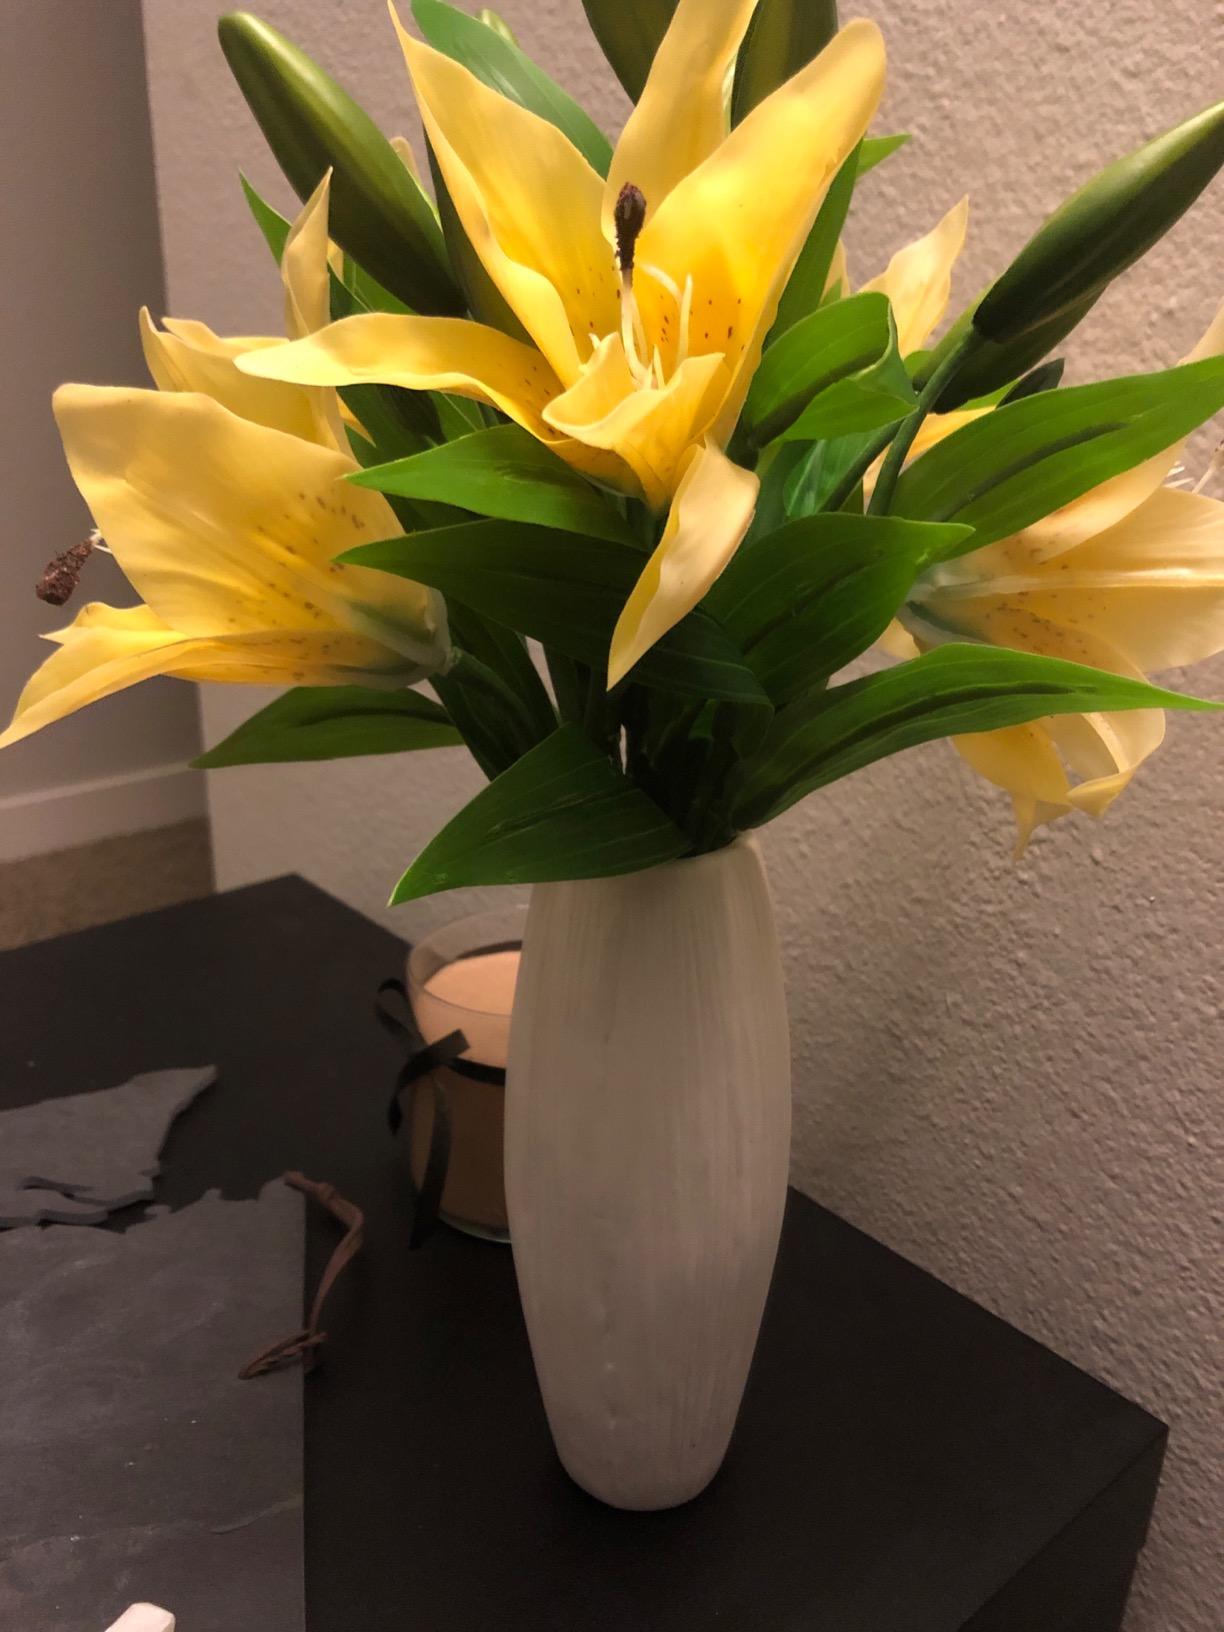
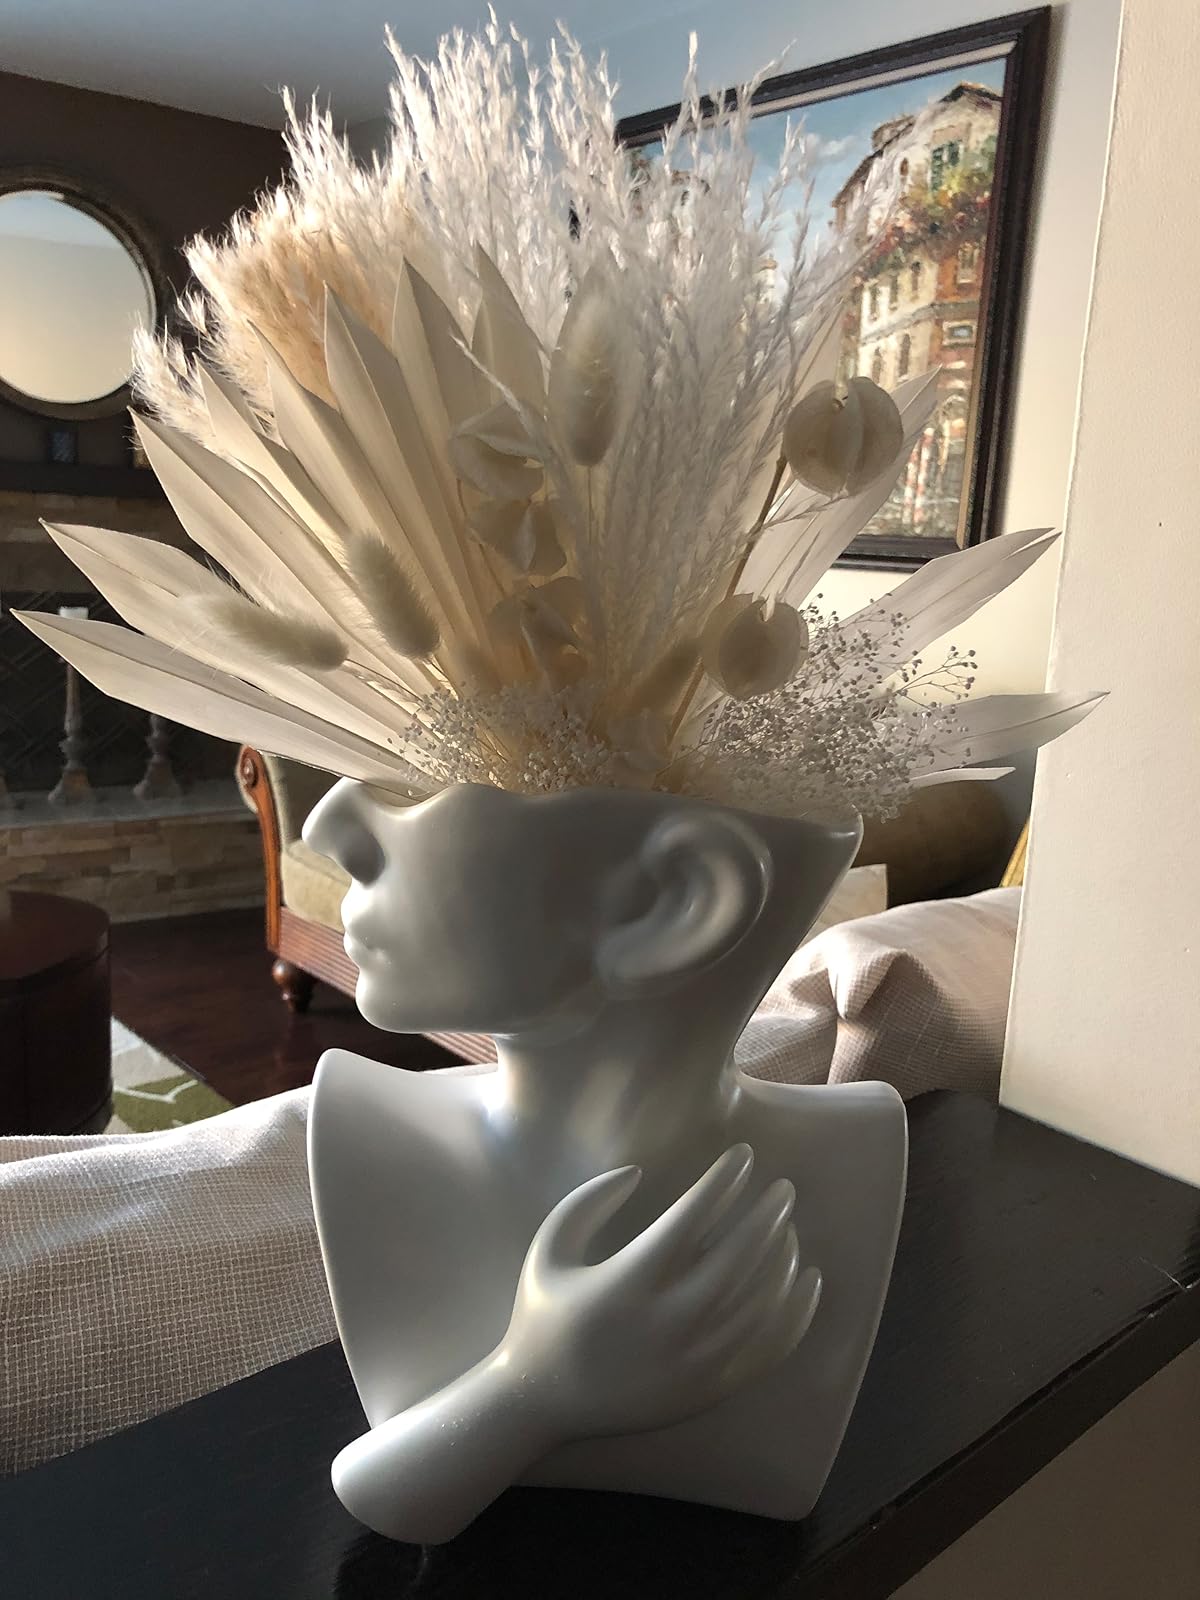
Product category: vase
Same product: no